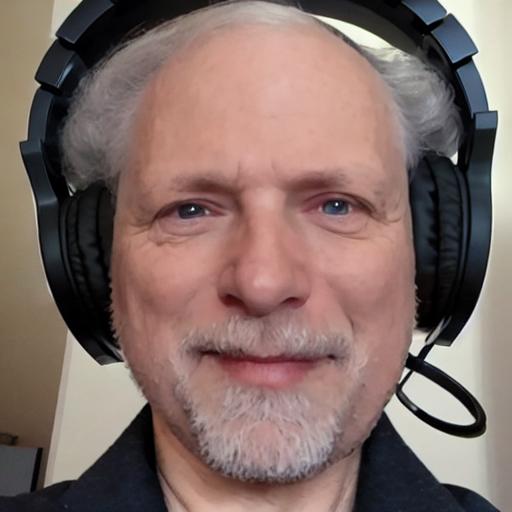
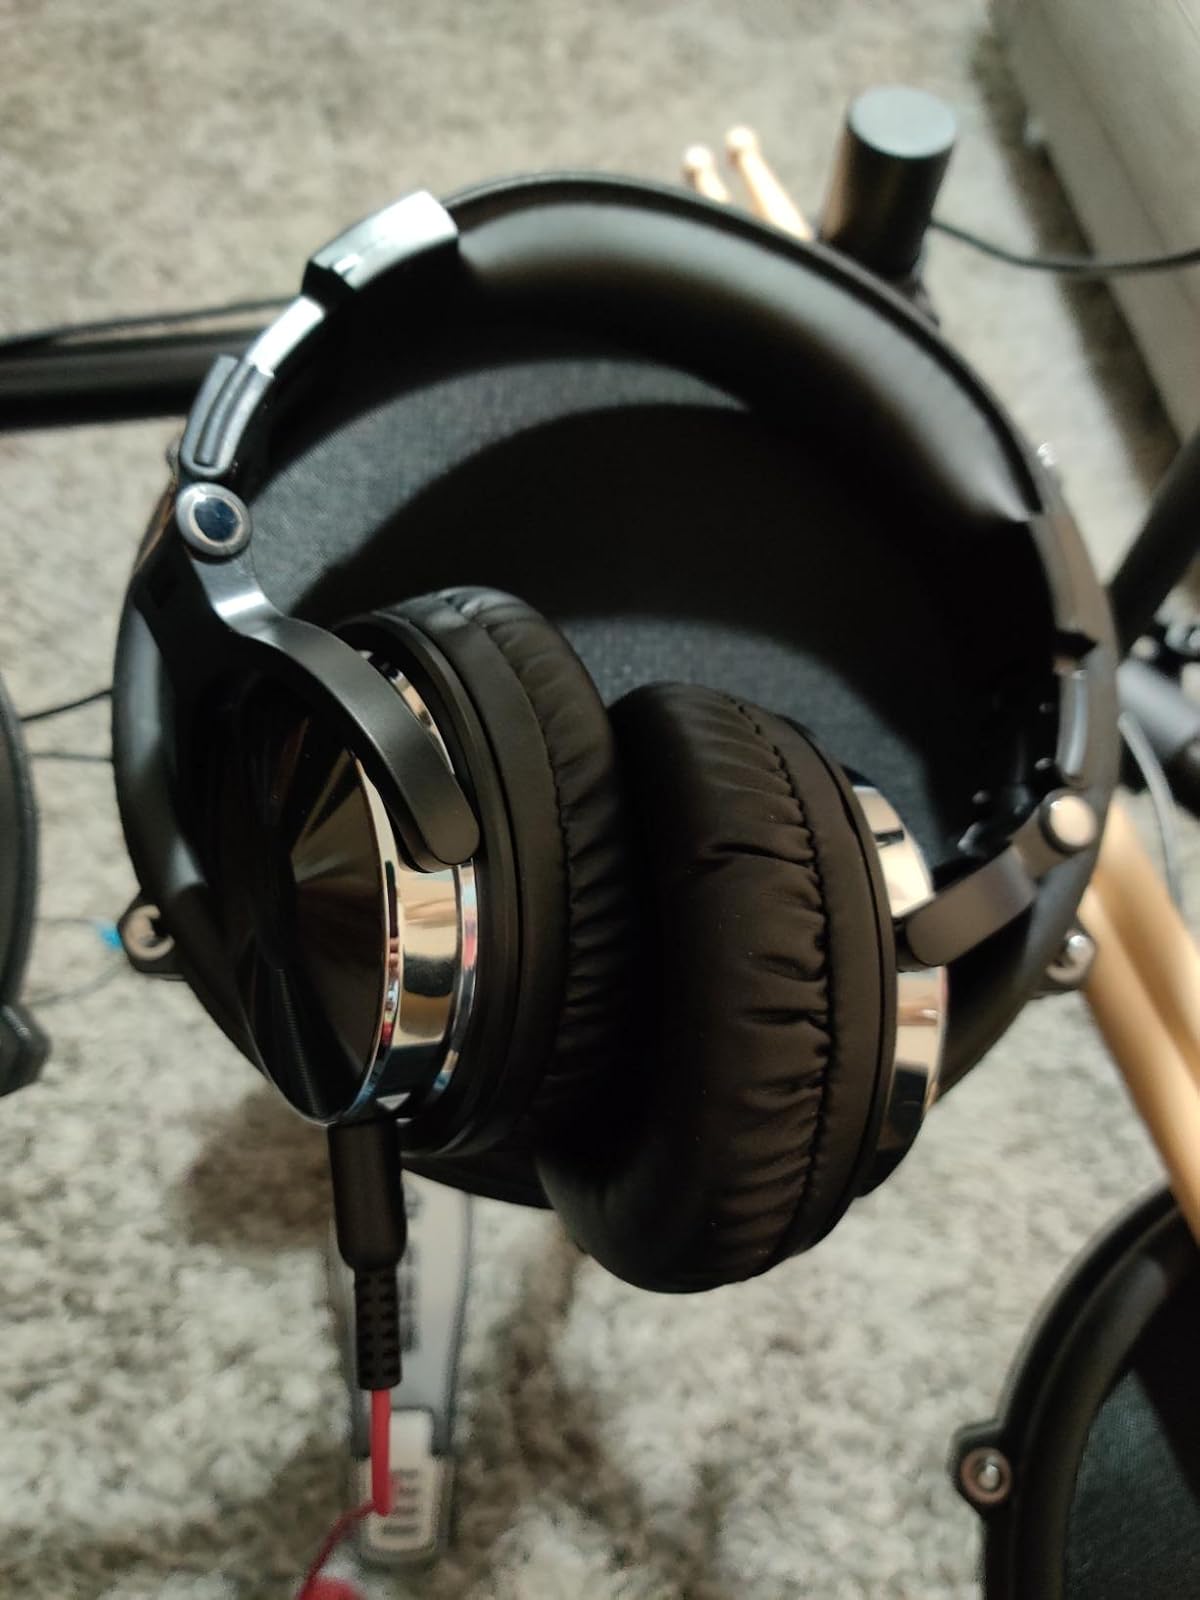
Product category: headphones
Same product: no